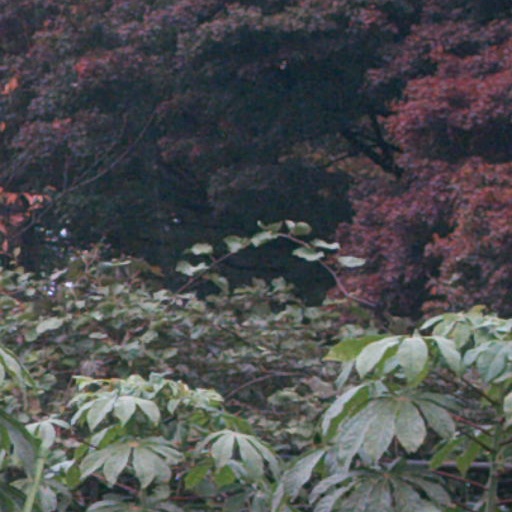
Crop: cassava